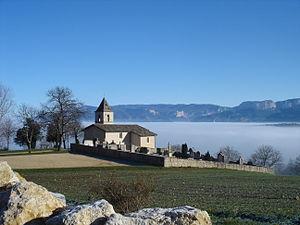
Rochechinard est une commune française située dans le département de la Drôme en région Auvergne-Rhône-Alpes.